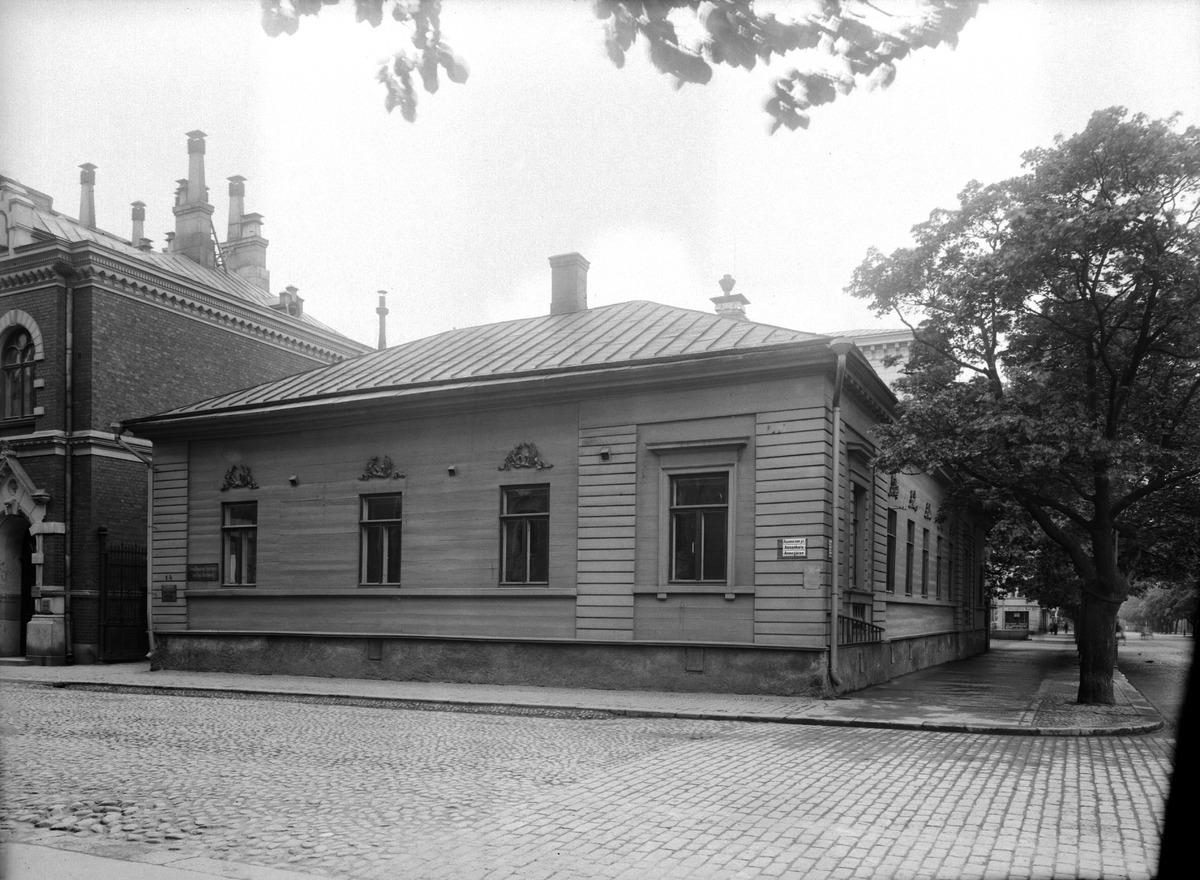
Annankatu 14 - Bulevardi 16, Helsingin ruotsalais-suomalaisen seurakunnan pastorinkanslia Annankadun puolelta katsottuna
sisällön kuvaus: Annankatu 14 - Bulevardi 16, Helsingin ruotsalais-suomalaisen seurakunnan pastorinkanslia Annankadun puolelta katsottuna. mustavalkoinen
Kuvaaja: Sundström, Eric, valokuvaaja
Ajankohta: kuvausaika 1913
Paikka: Suomi, Uusimaa, Helsinki, Kamppi Helsinki, Annankatu 14. Bulevardi 16
Aiheet: puurakennukset, seurakuntatalot, kadut, jalkakäytävät, kiveys, puut, tiilirakennukset